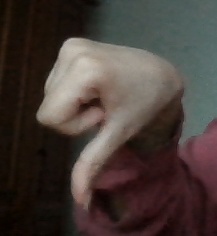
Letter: waw